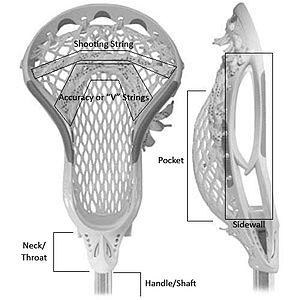
La crosse au champ ou le lacrosse en champ est un sport collectif masculin de plein air qui oppose deux équipes de dix joueurs sur un terrain en herbe. Ce sport trouve son origine dans la culture amérindienne et ses règles modernes ont été codifiées par le Canadien William George Beers en 1867. La crosse au champ est l'une des trois versions majeures de crosse à l'échelle internationale. Les deux autres versions, la crosse féminine établie dans les années 1890 et la crosse en enclos créée dans les années 1930, sont disputées avec des règles différentes.